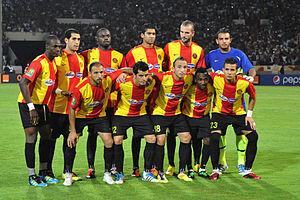
L'Espérance sportive de Tunis, abrégé en EST, est un club de football tunisien basé à Tunis et fondé en 1919 dans le quartier de Bab Souika. Il évolue dans le championnat de Tunisie.
Le derby tunisois oppose les deux grands clubs de football de Tunis, capitale de la Tunisie, que sont l'Espérance sportive de Tunis et le Club africain. Il existe également le « derbietto » qui oppose l'un de ces deux clubs au troisième club de Tunis, le Stade tunisien.